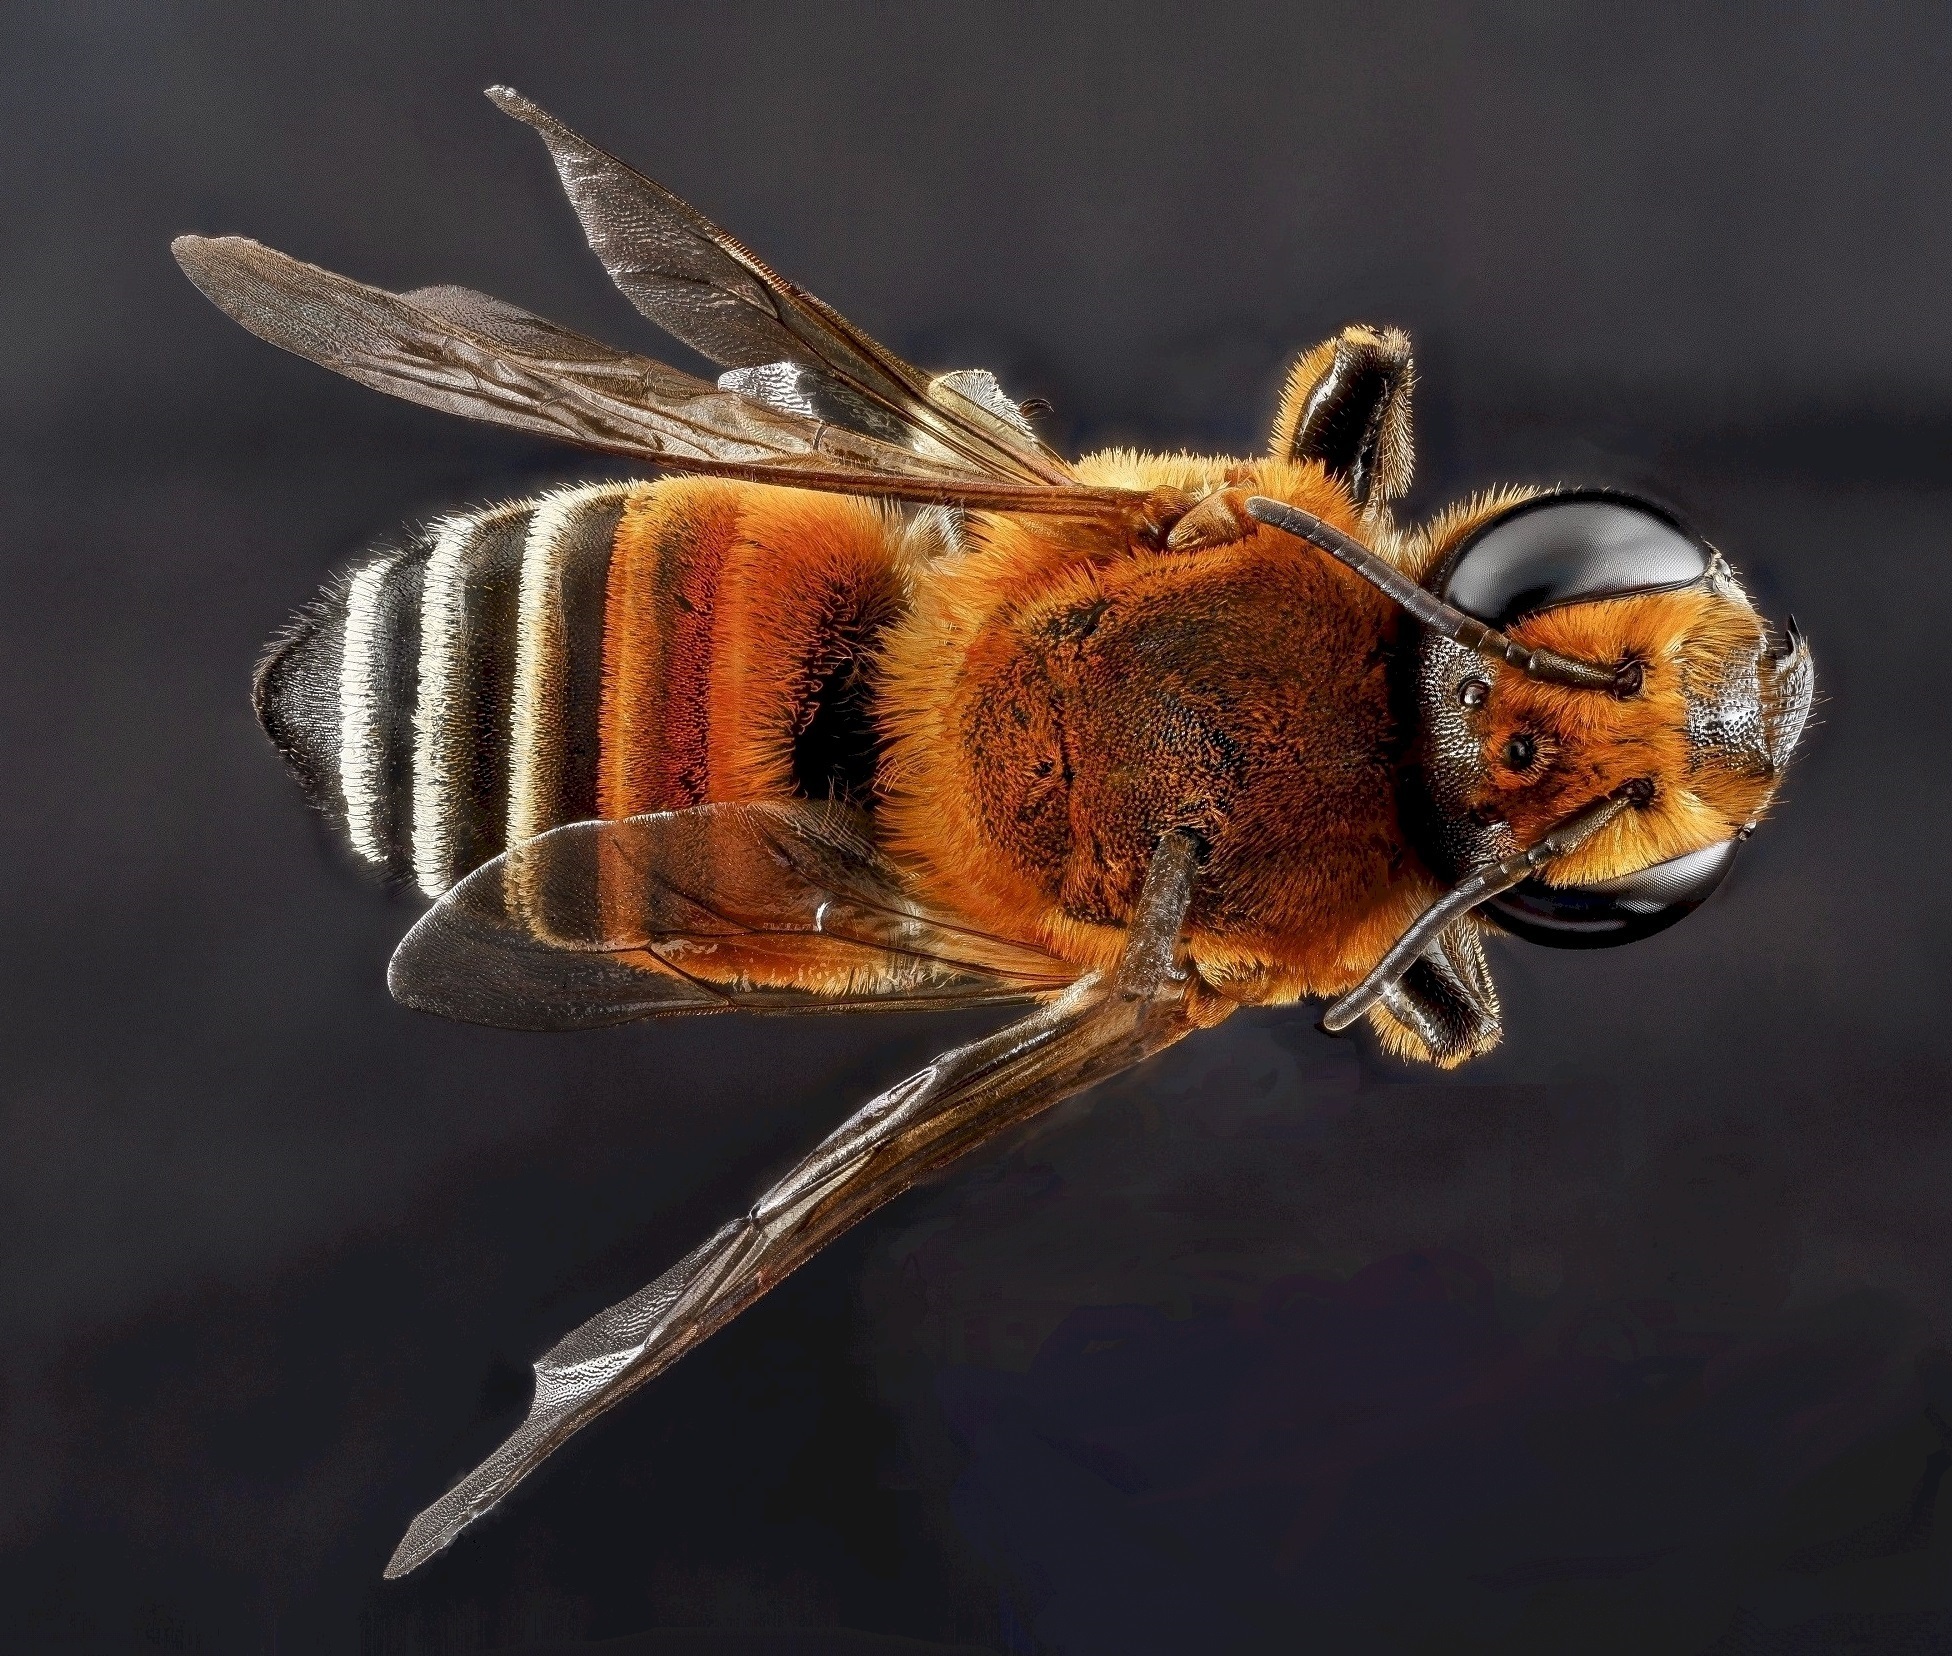
photography, fly, wildlife, pollen, insect, macro, bug, fauna, invertebrate, above, close up, wings, bee, hornet, wasp, s, top, u, nectar, sting, mounted, macro photography, geological survey, arthropod, honey bee, pollinator, halictus, membrane winged insect